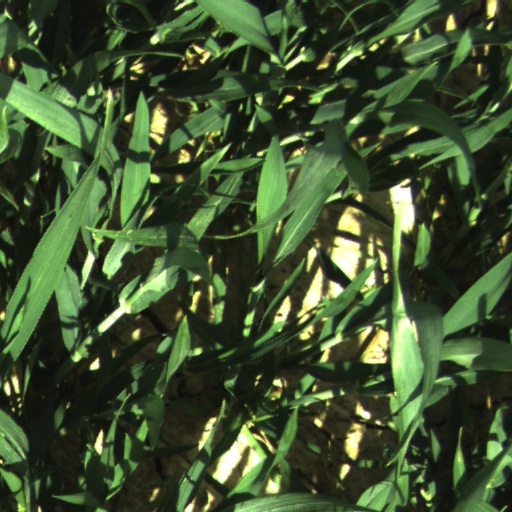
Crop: wheat